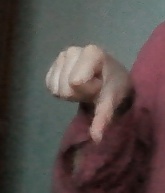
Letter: waw